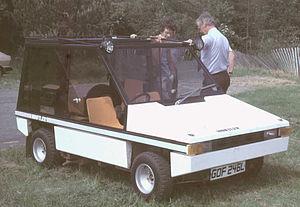
L'Aston Martin Lagonda est une berline quatre portes du constructeur automobile britannique Aston Martin. On distingue au cours de la production qui s'étale de 1974 à 1990 quatre phases principales dénommées séries. Alors que la série 1 qui est en fait une version quatre portes de l'Aston Martin V8 conserve les codes de la marque, l'arrivée de la série 2 est en revanche très remarquée à l'époque en raison de son design anguleux et de sa technologie avant-gardiste faisant d'elle une voiture unique et la plus avancée de son temps.